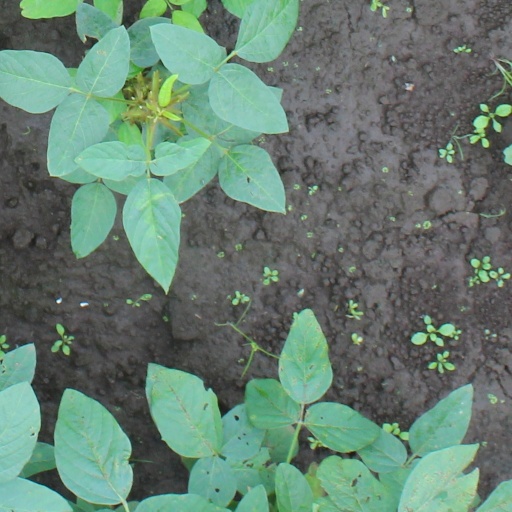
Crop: soybean